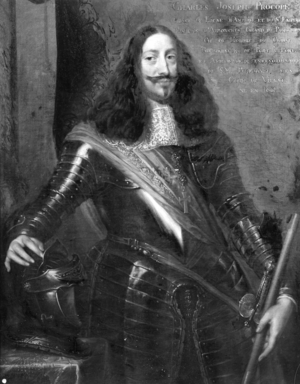
Claude-Lamoral Iᵉʳ, né à Belœil le 8 octobre ou le 8 novembre 1618 et mort à Madrid le 21 décembre 1679, 3ᵉ prince de Ligne et du Saint-Empire, prince d'Amblise et d'Épinoy, grand d'Espagne, marquis de Roubaix, comte de Fauquemberghe et de Nichin, vicomte de Leyden, baron de Werchin, de Belœil, d'Antoing, de Cisoing, de Villiers, de Jeumont, souverain de Fagneules, seigneur de Baudour, de Ponthoir, de Montrœul, d'Hauterange, de Pommereul, d'Ollignies, premier seigneur de Flandres, pair, sénéchal et maréchal de Hainaut fut un diplomate du XVIIᵉ siècle.